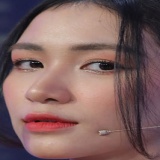
ca sĩ Hòa Minzy